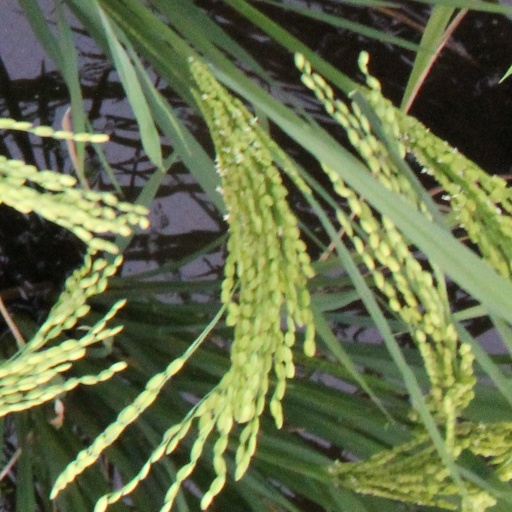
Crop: rice